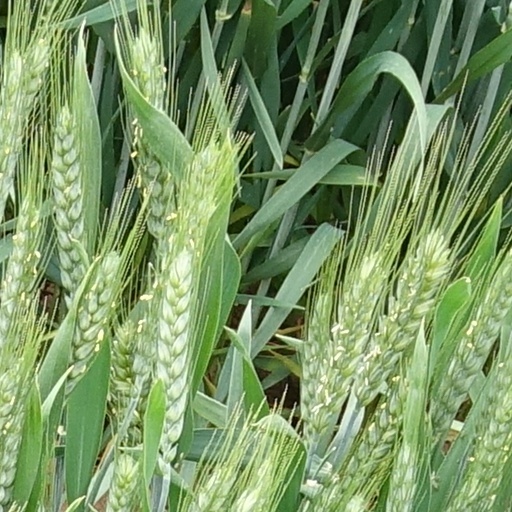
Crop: wheat